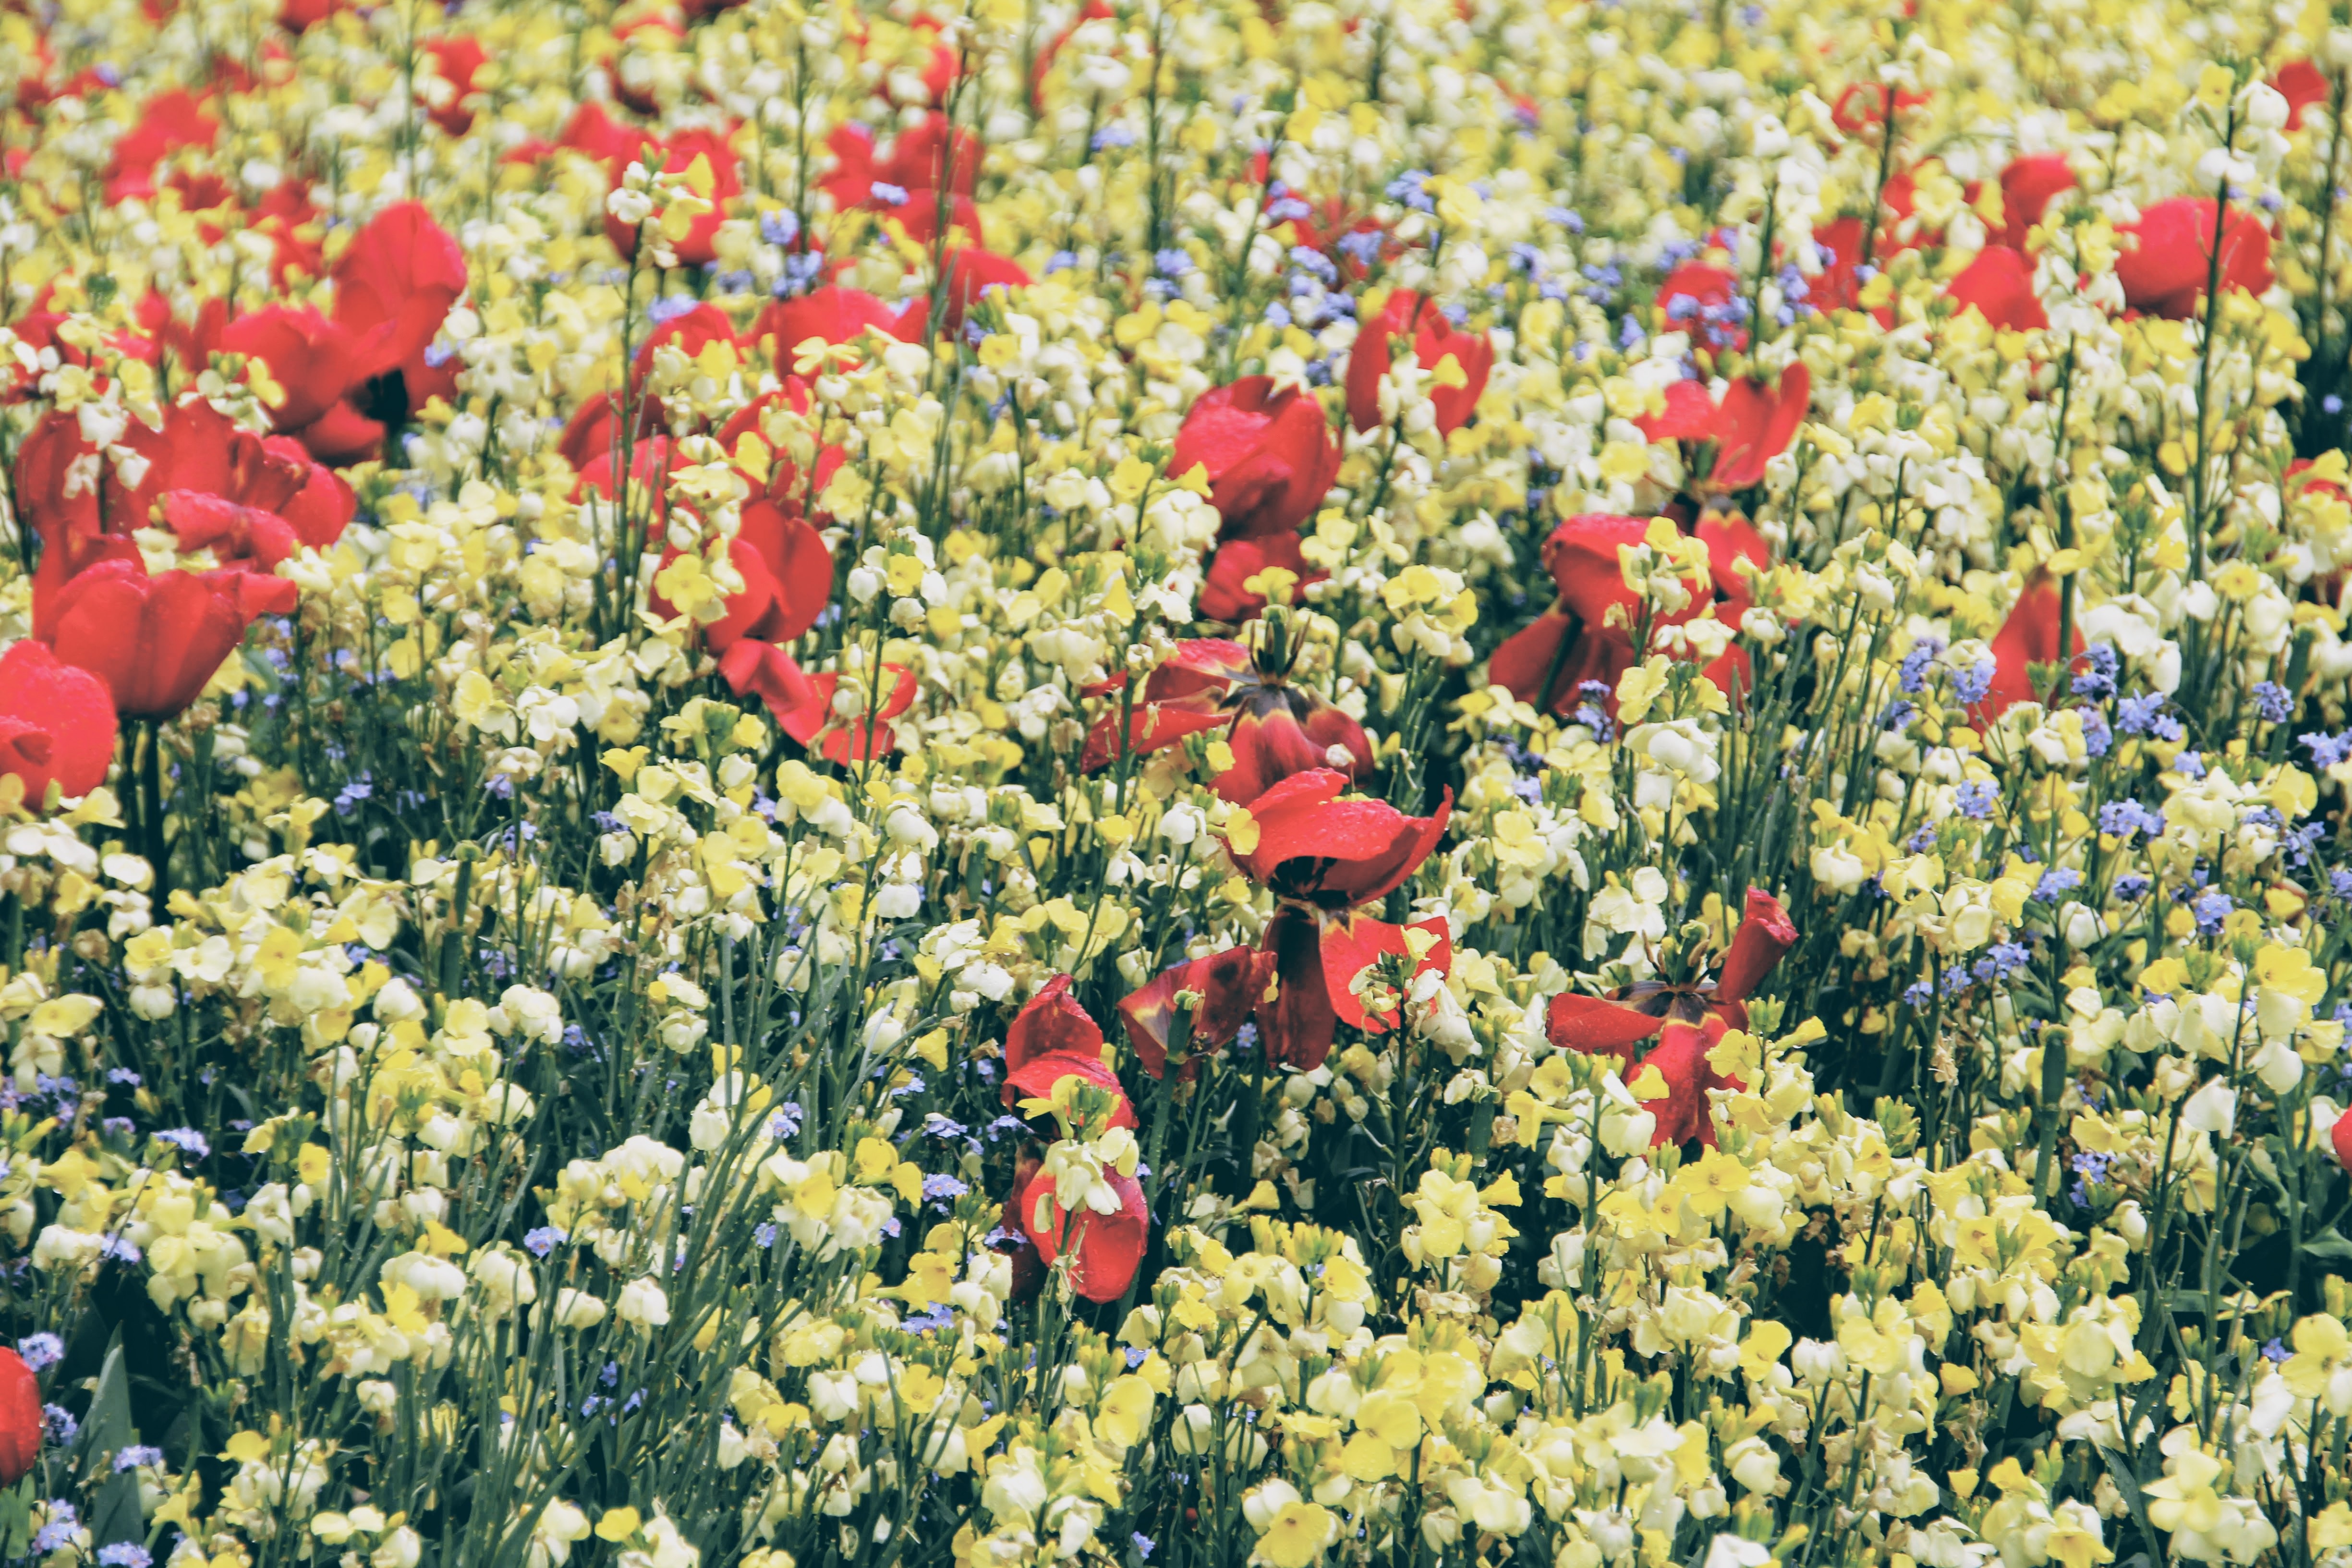
plant, field, meadow, flower, green, flora, wildflower, flowers, england, london, poppy, flowering plant, annual plant, land plant